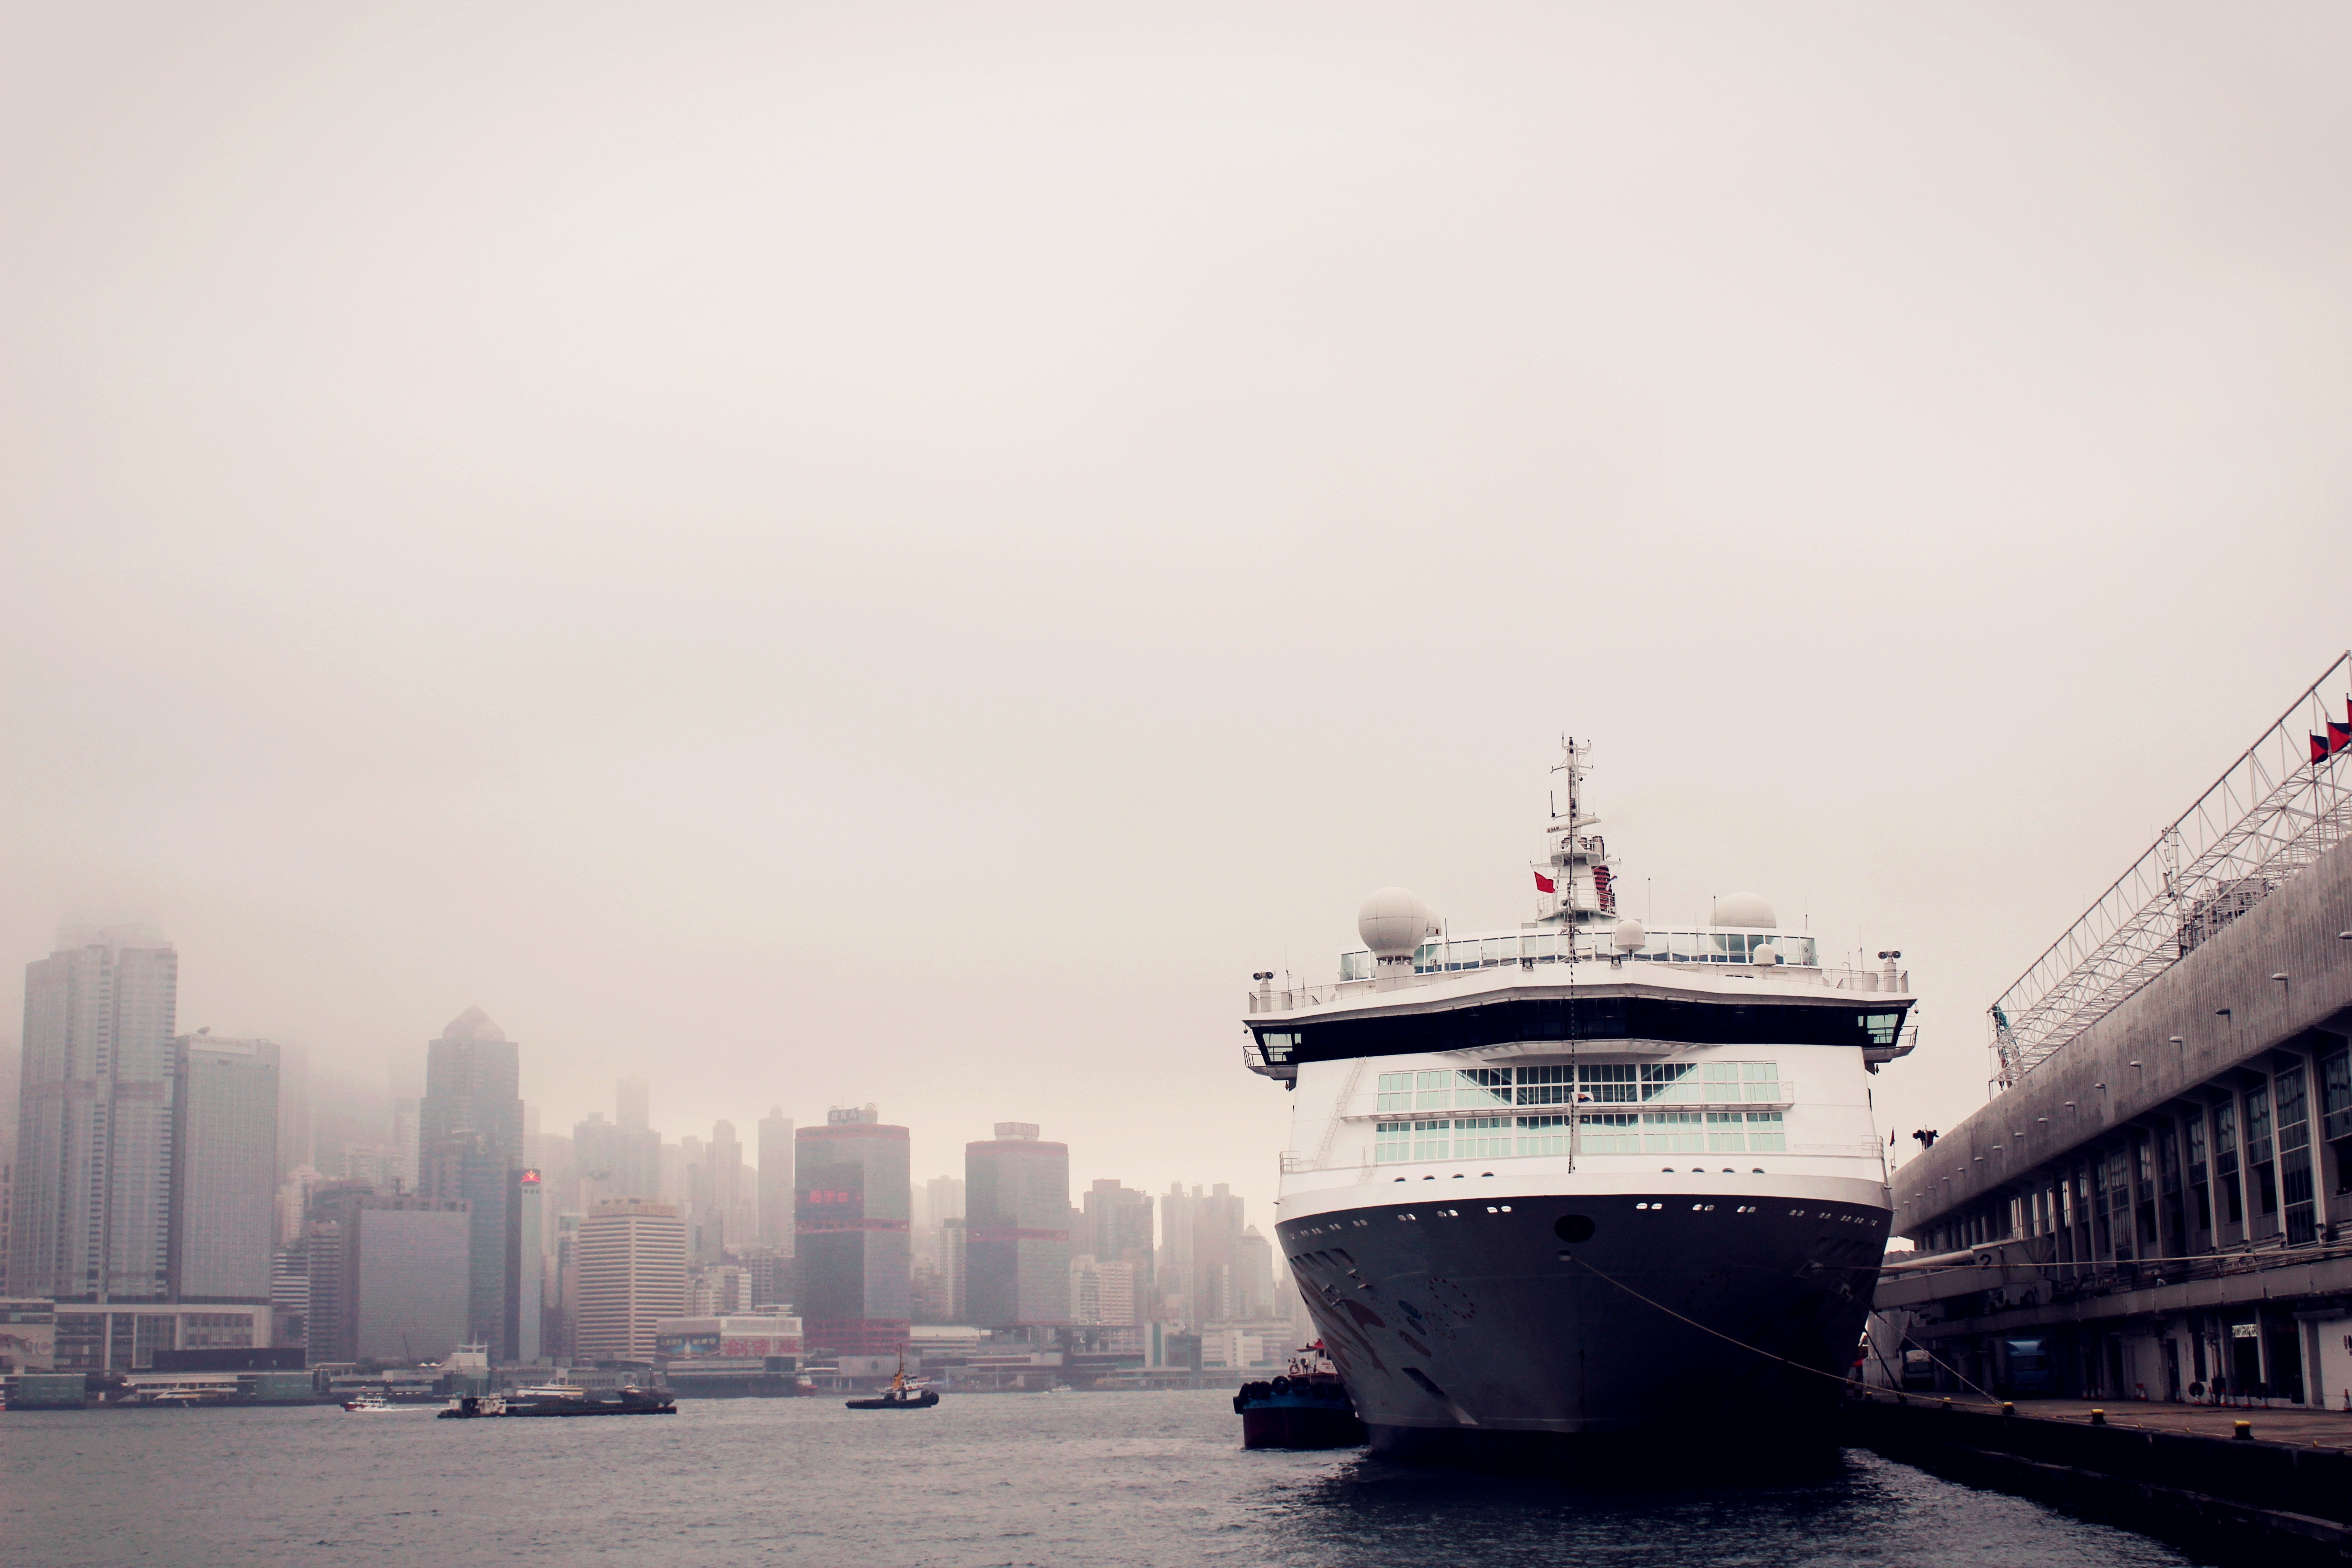
sea, morning, ship, transport, vehicle, weather, cargo ship, waterway, hong kong, cruise, ferry, watercraft, cruise ship, passenger ship, freight transport, ocean liner, victoria harbour, atmospheric phenomenon